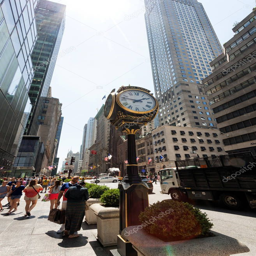
the clock -- stock photo #